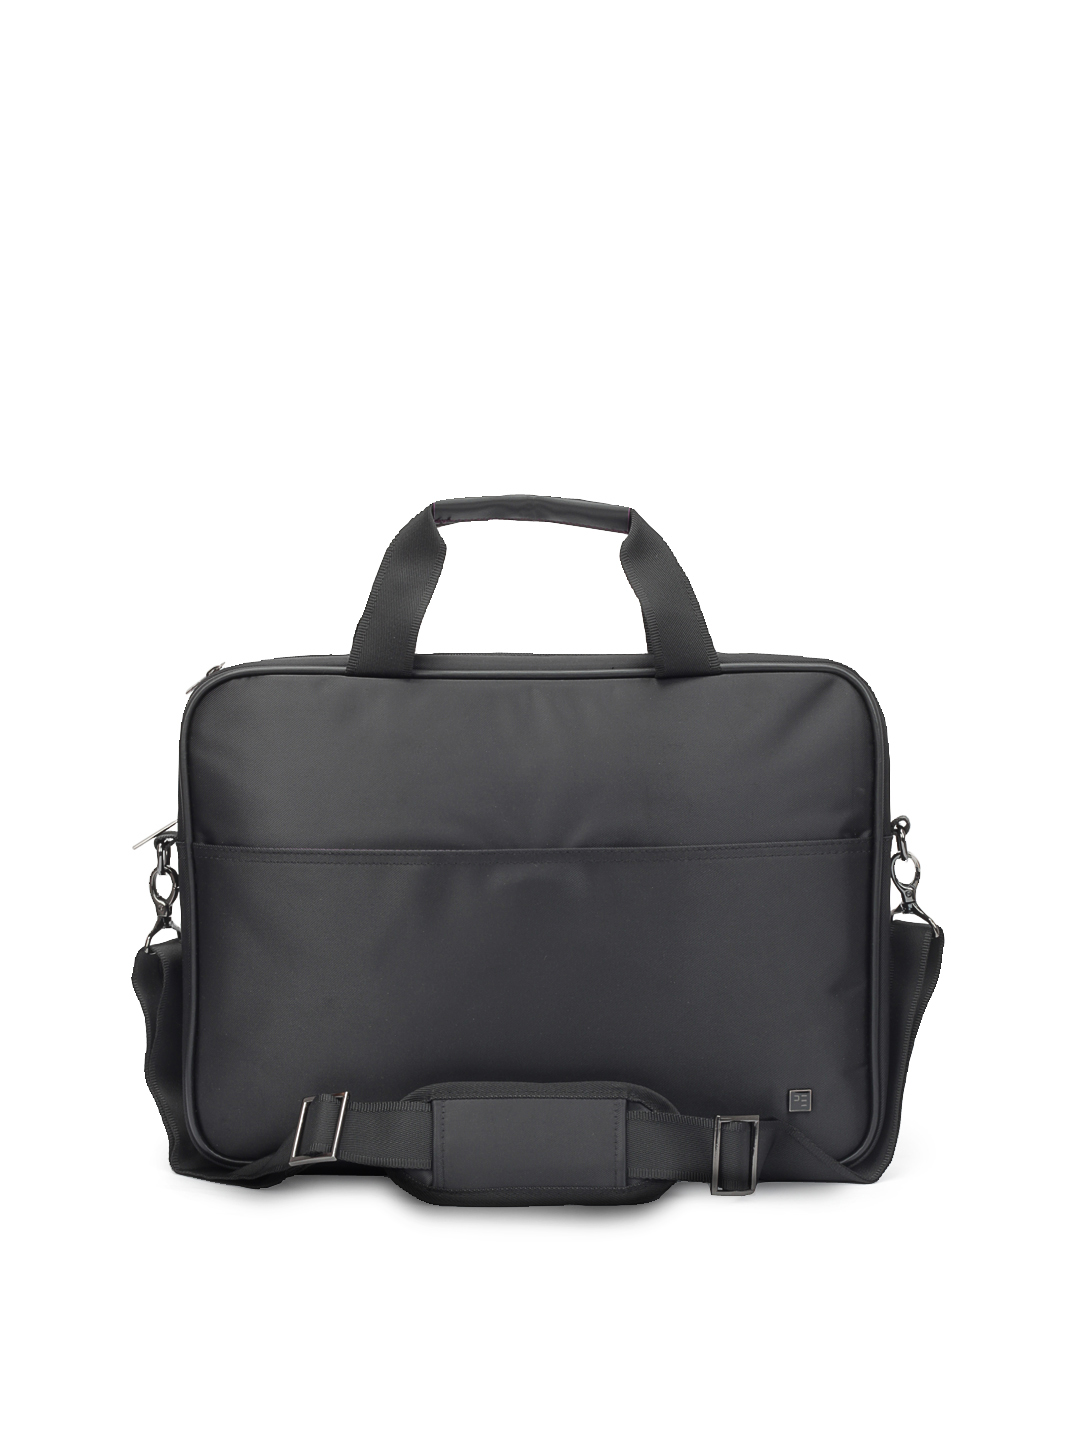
Peter England Unisex Black Sleeve Bag
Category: Accessories / Bags / Laptop Bag
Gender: Unisex
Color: Black
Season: Summer 2012
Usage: Casual